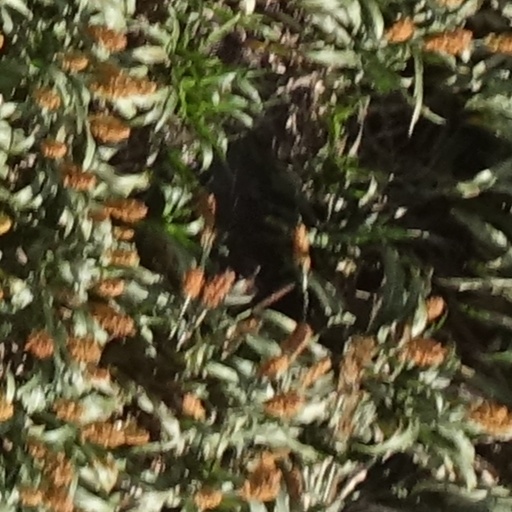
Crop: sorghum